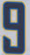
Number: 9